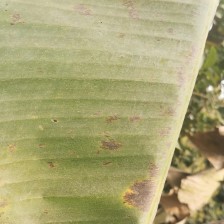
Label: pestalotiopsis